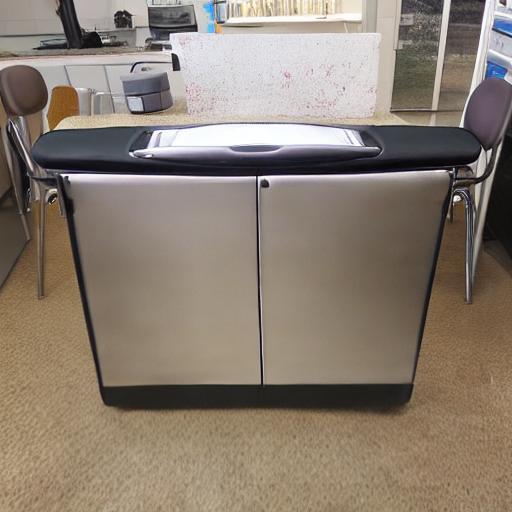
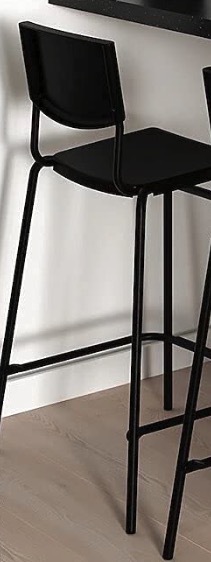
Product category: stool
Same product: no